Infanta Isabel, Countess of Girgenti

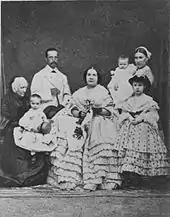
Infanta Isabel, age eight, with her family. From left to right: The Marchioness of Malpica with Alfonso, Prince of Asturias, on her lap; Francisco de Asís, Duke of Cádiz, Queen Isabella II of Spain, and their royal wet nurse holding Infanta María de la Concepción, and Infanta Isabel, 1860.

Born at the Royal Palace of Madrid on 20 December 1851, she was the eldest surviving daughter of Queen Isabella II and King Francisco de Asís. Her birth was eagerly awaited since her mother had previously given birth to a son who had died within hours. In the tumultuous age of Carlist uprisings and sporadic civil war, Isabel was immediately recognized as the heir presumptive to her mother's throne and as such was made Princess of Asturias.